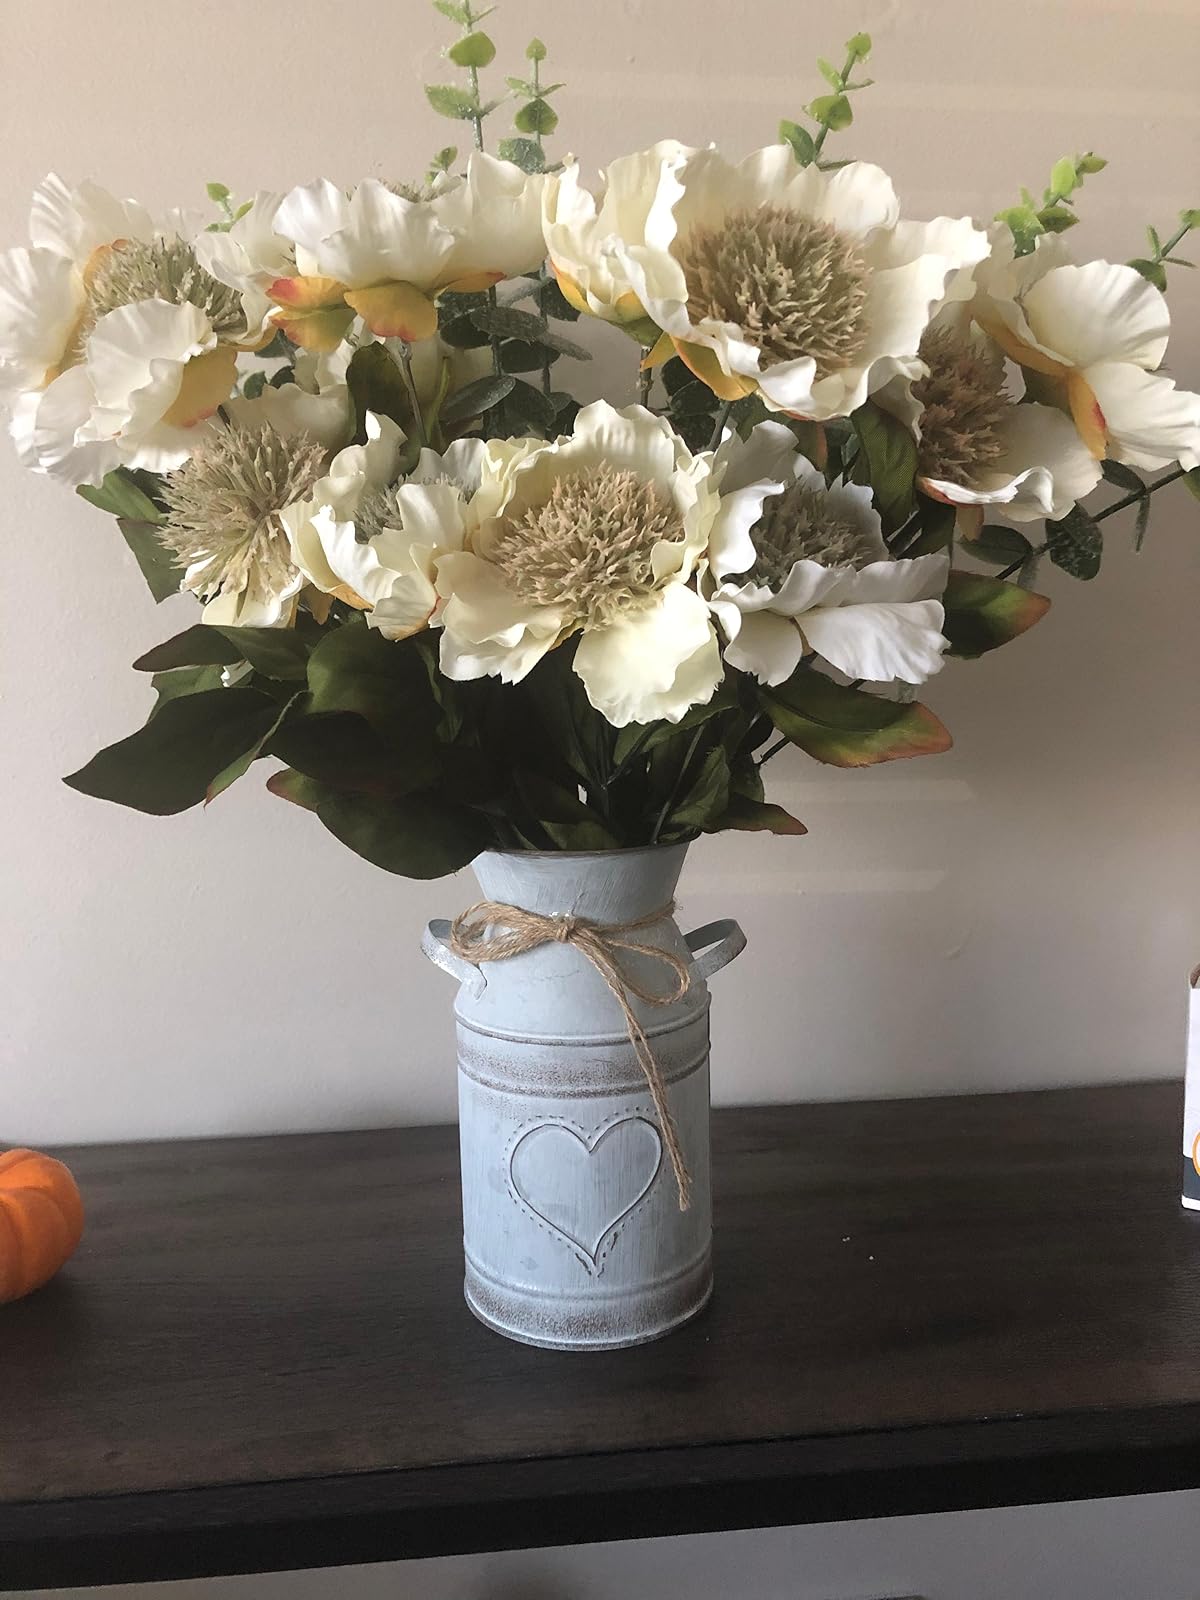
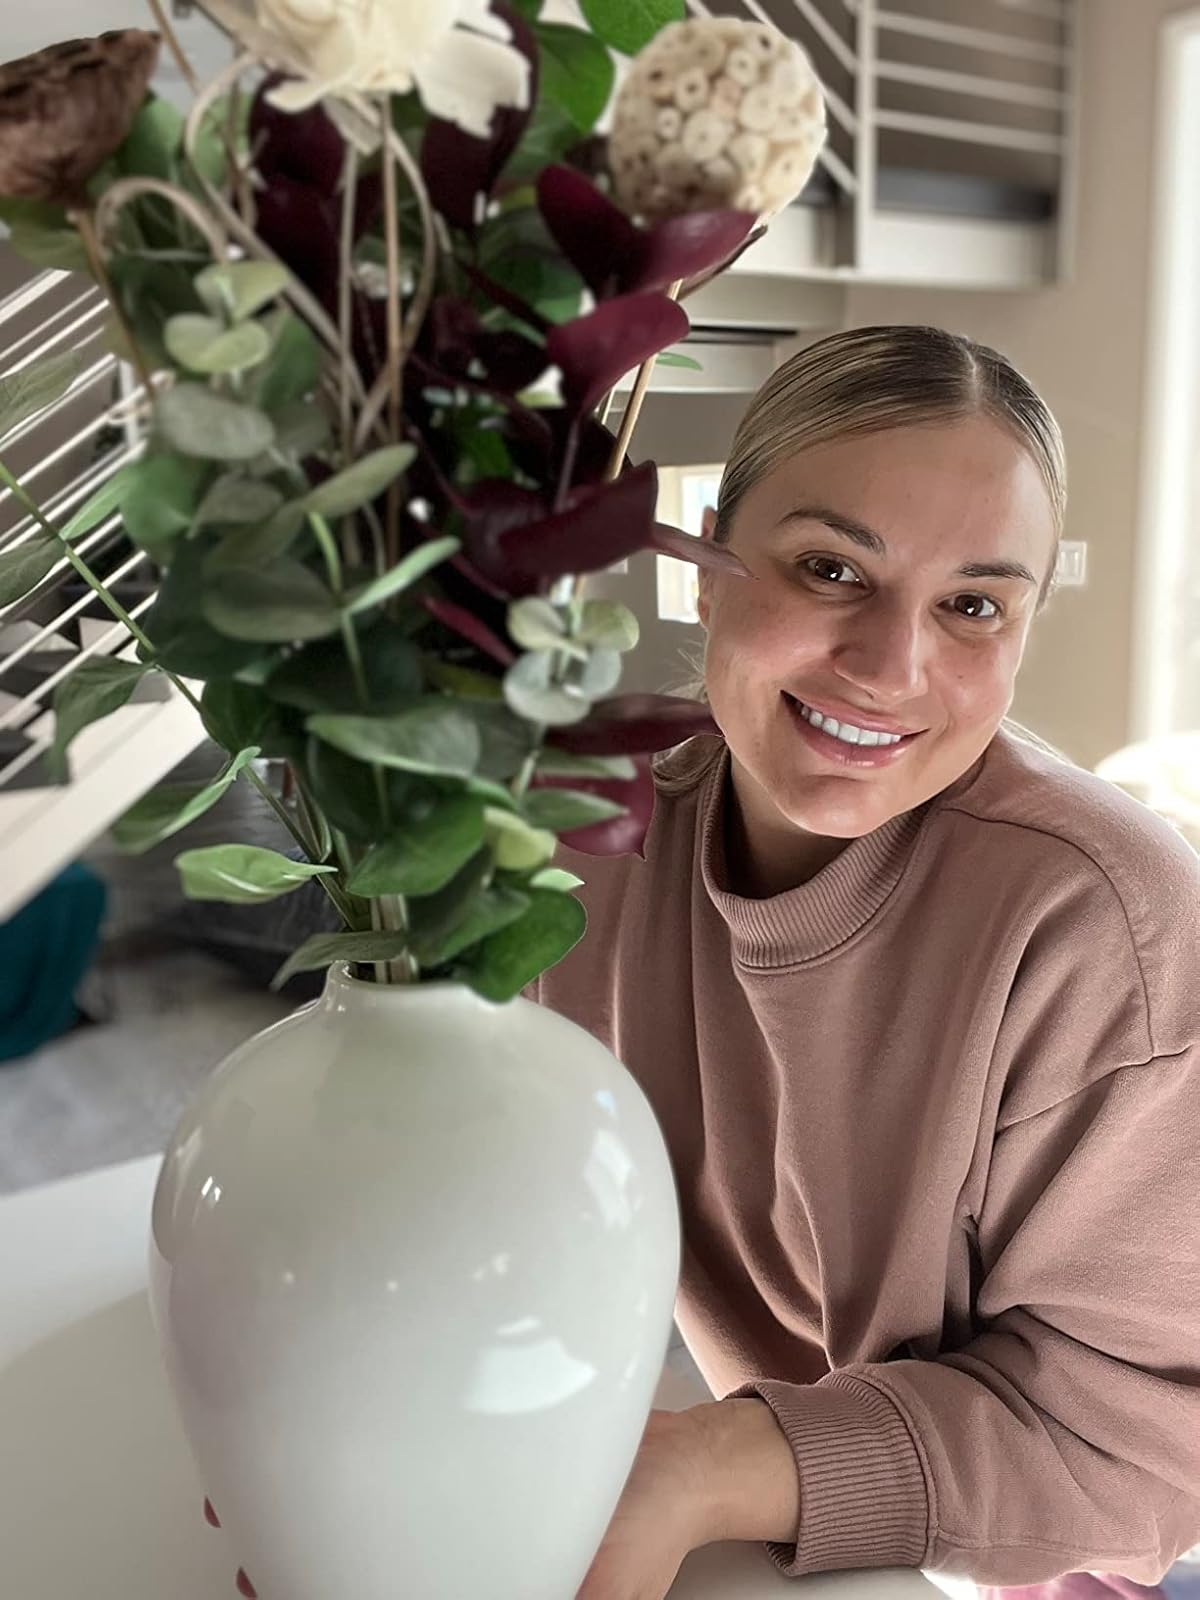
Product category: vase
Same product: no